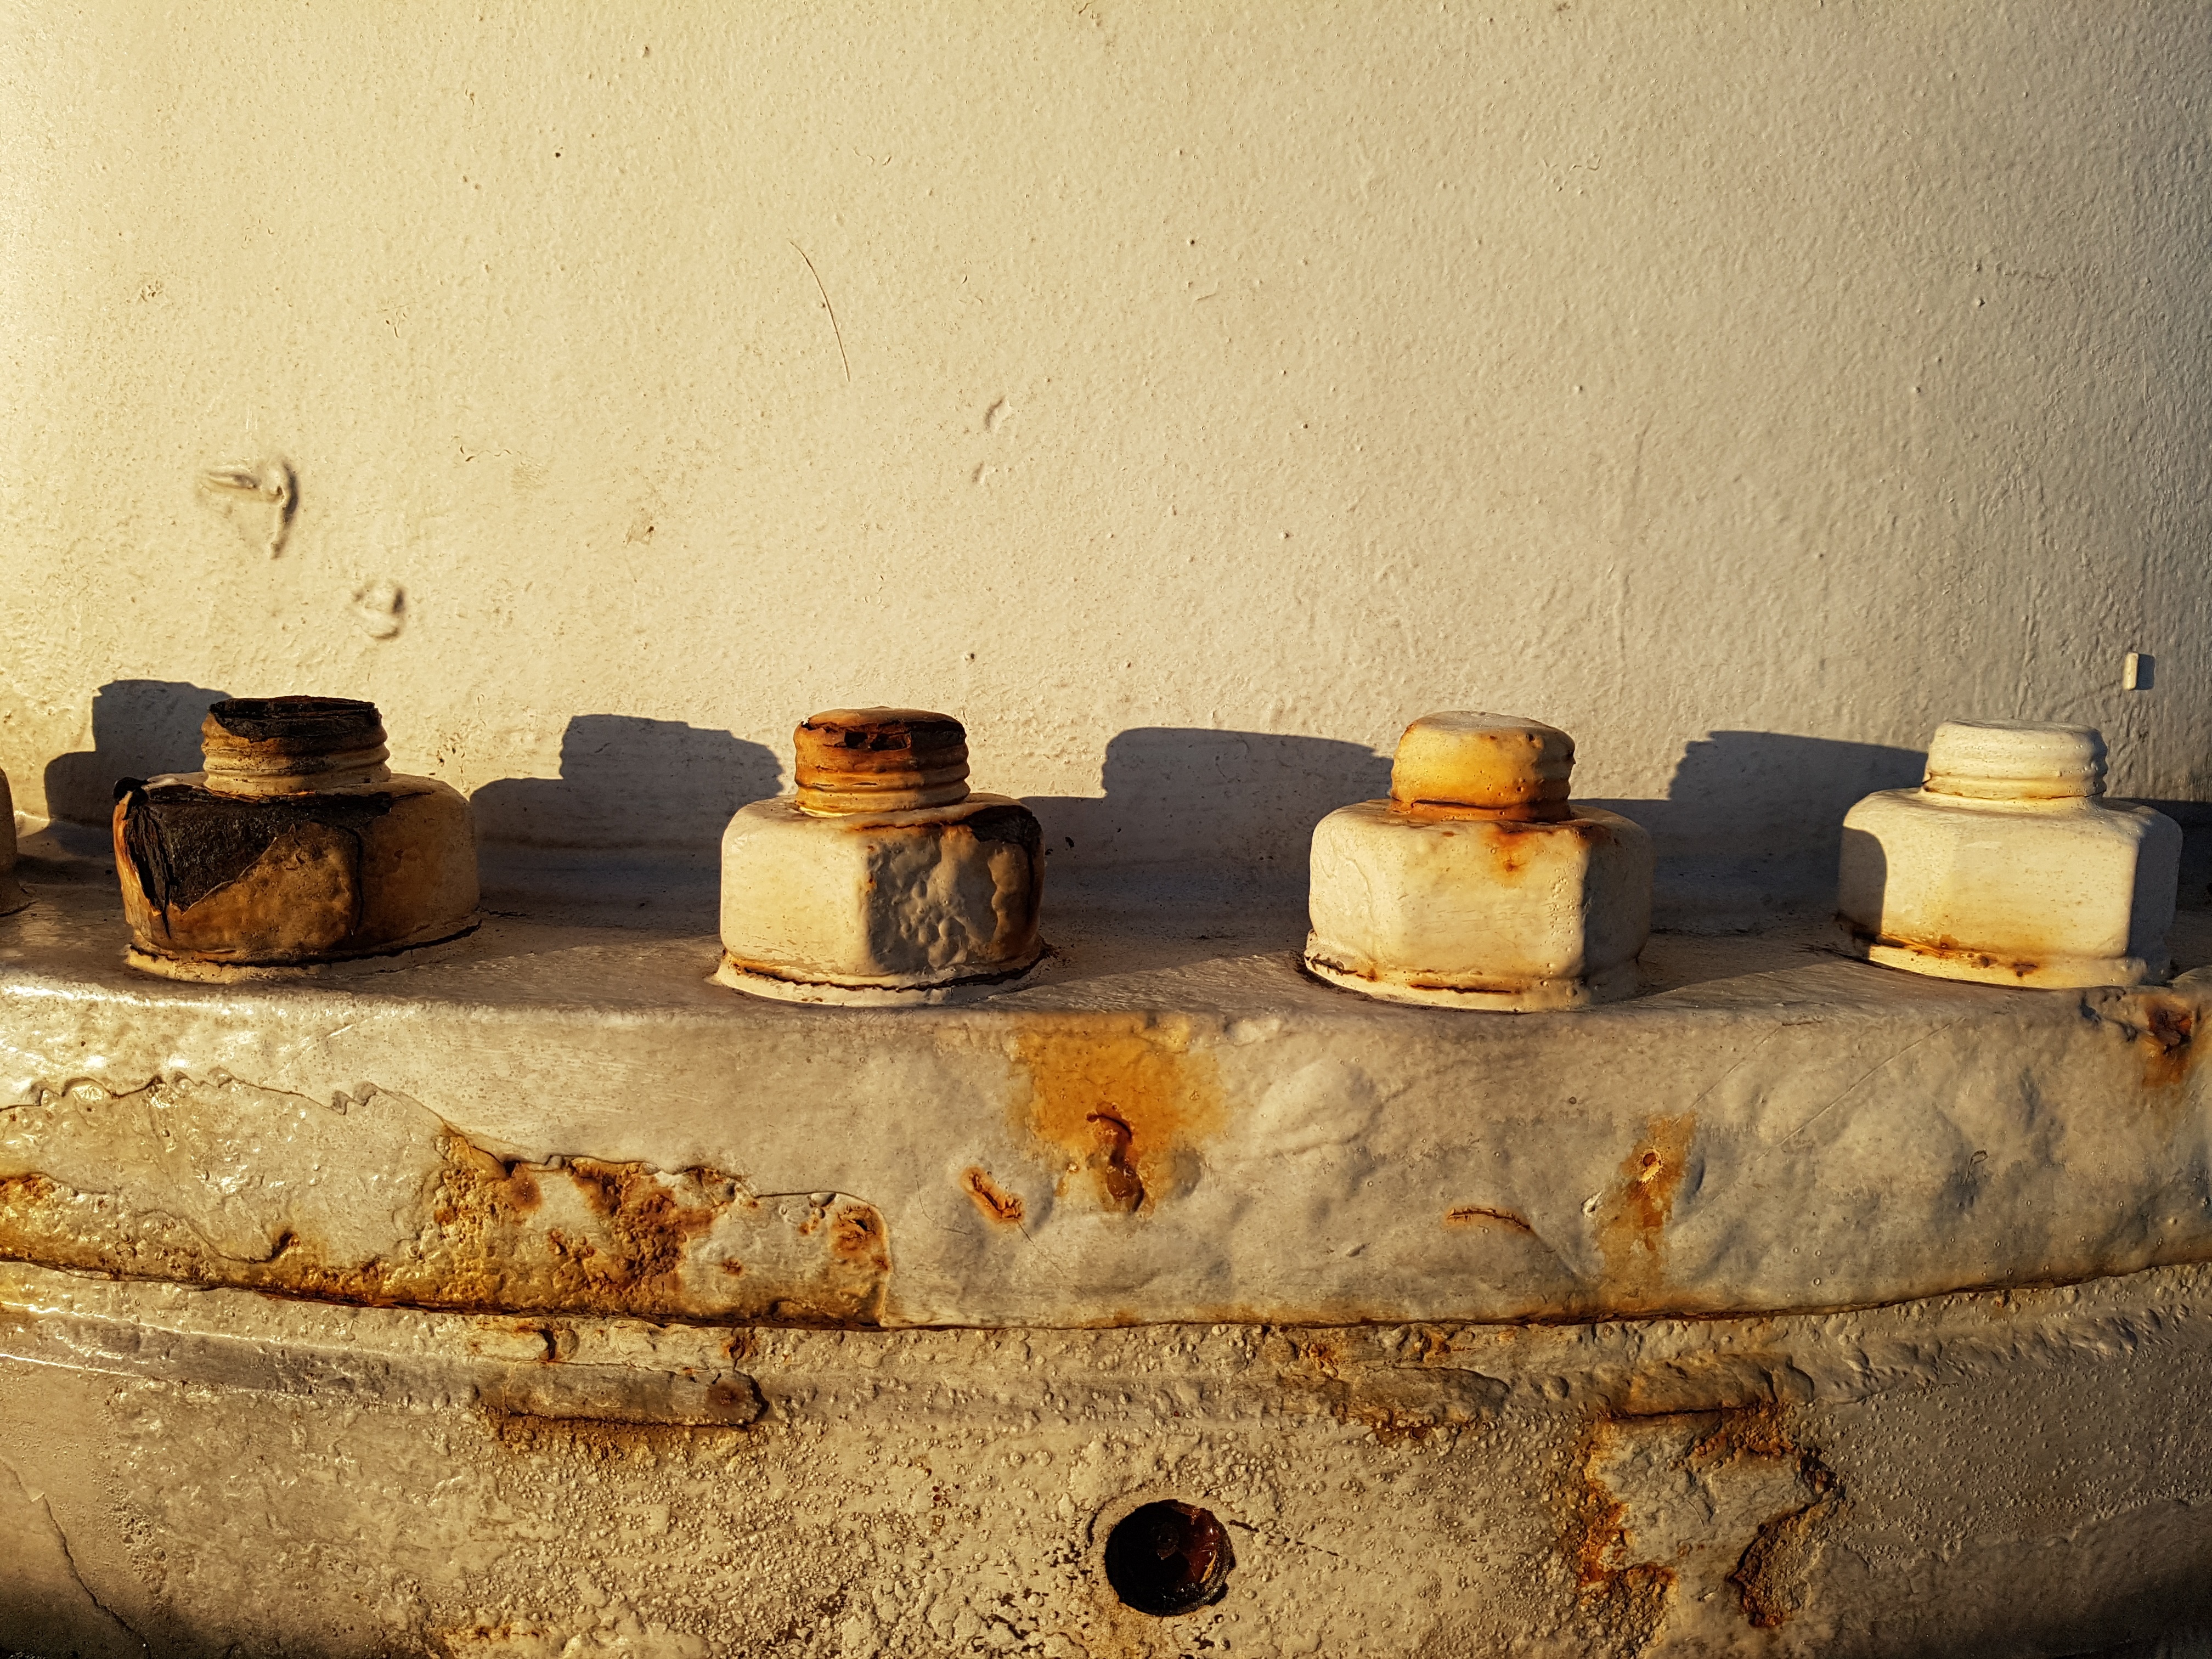
wood, technology, wall, ceramic, metal, industry, nut, lighting, screw, temple, mount, rusted, iron, shape, gland, stainless, fixing, allen, metal construction, screw head, assembly technology, hexagon nut, man made object, ancient history